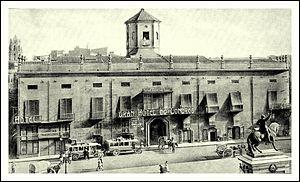
La famille Miron est une très ancienne maison de Catalogne dont plusieurs des représentants se sont illustrés au cours de l'Histoire, notamment au cours de la reconquête de la péninsule Ibérique par les Rois catholiques.